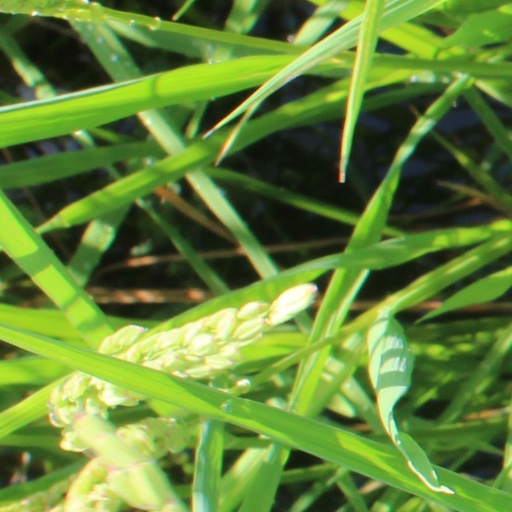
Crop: rice